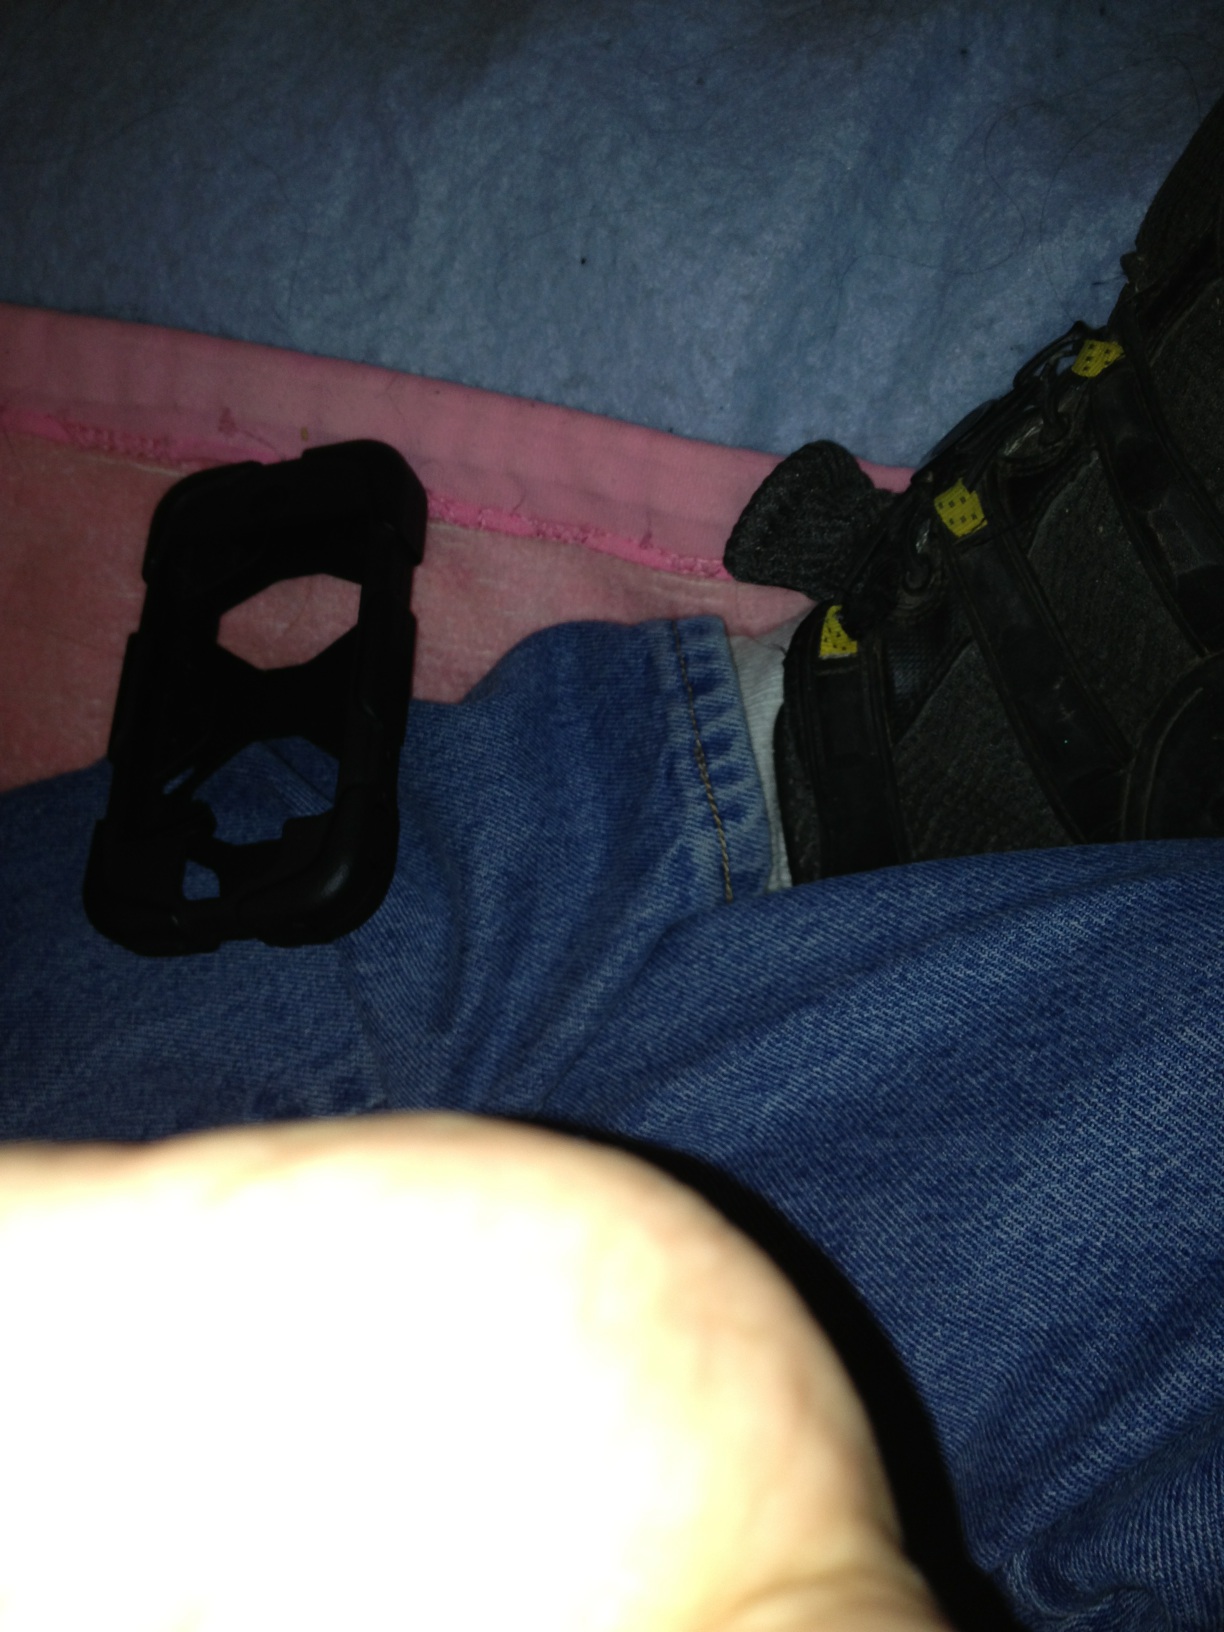Question: What is this can of soda?
Answer: unanswerable